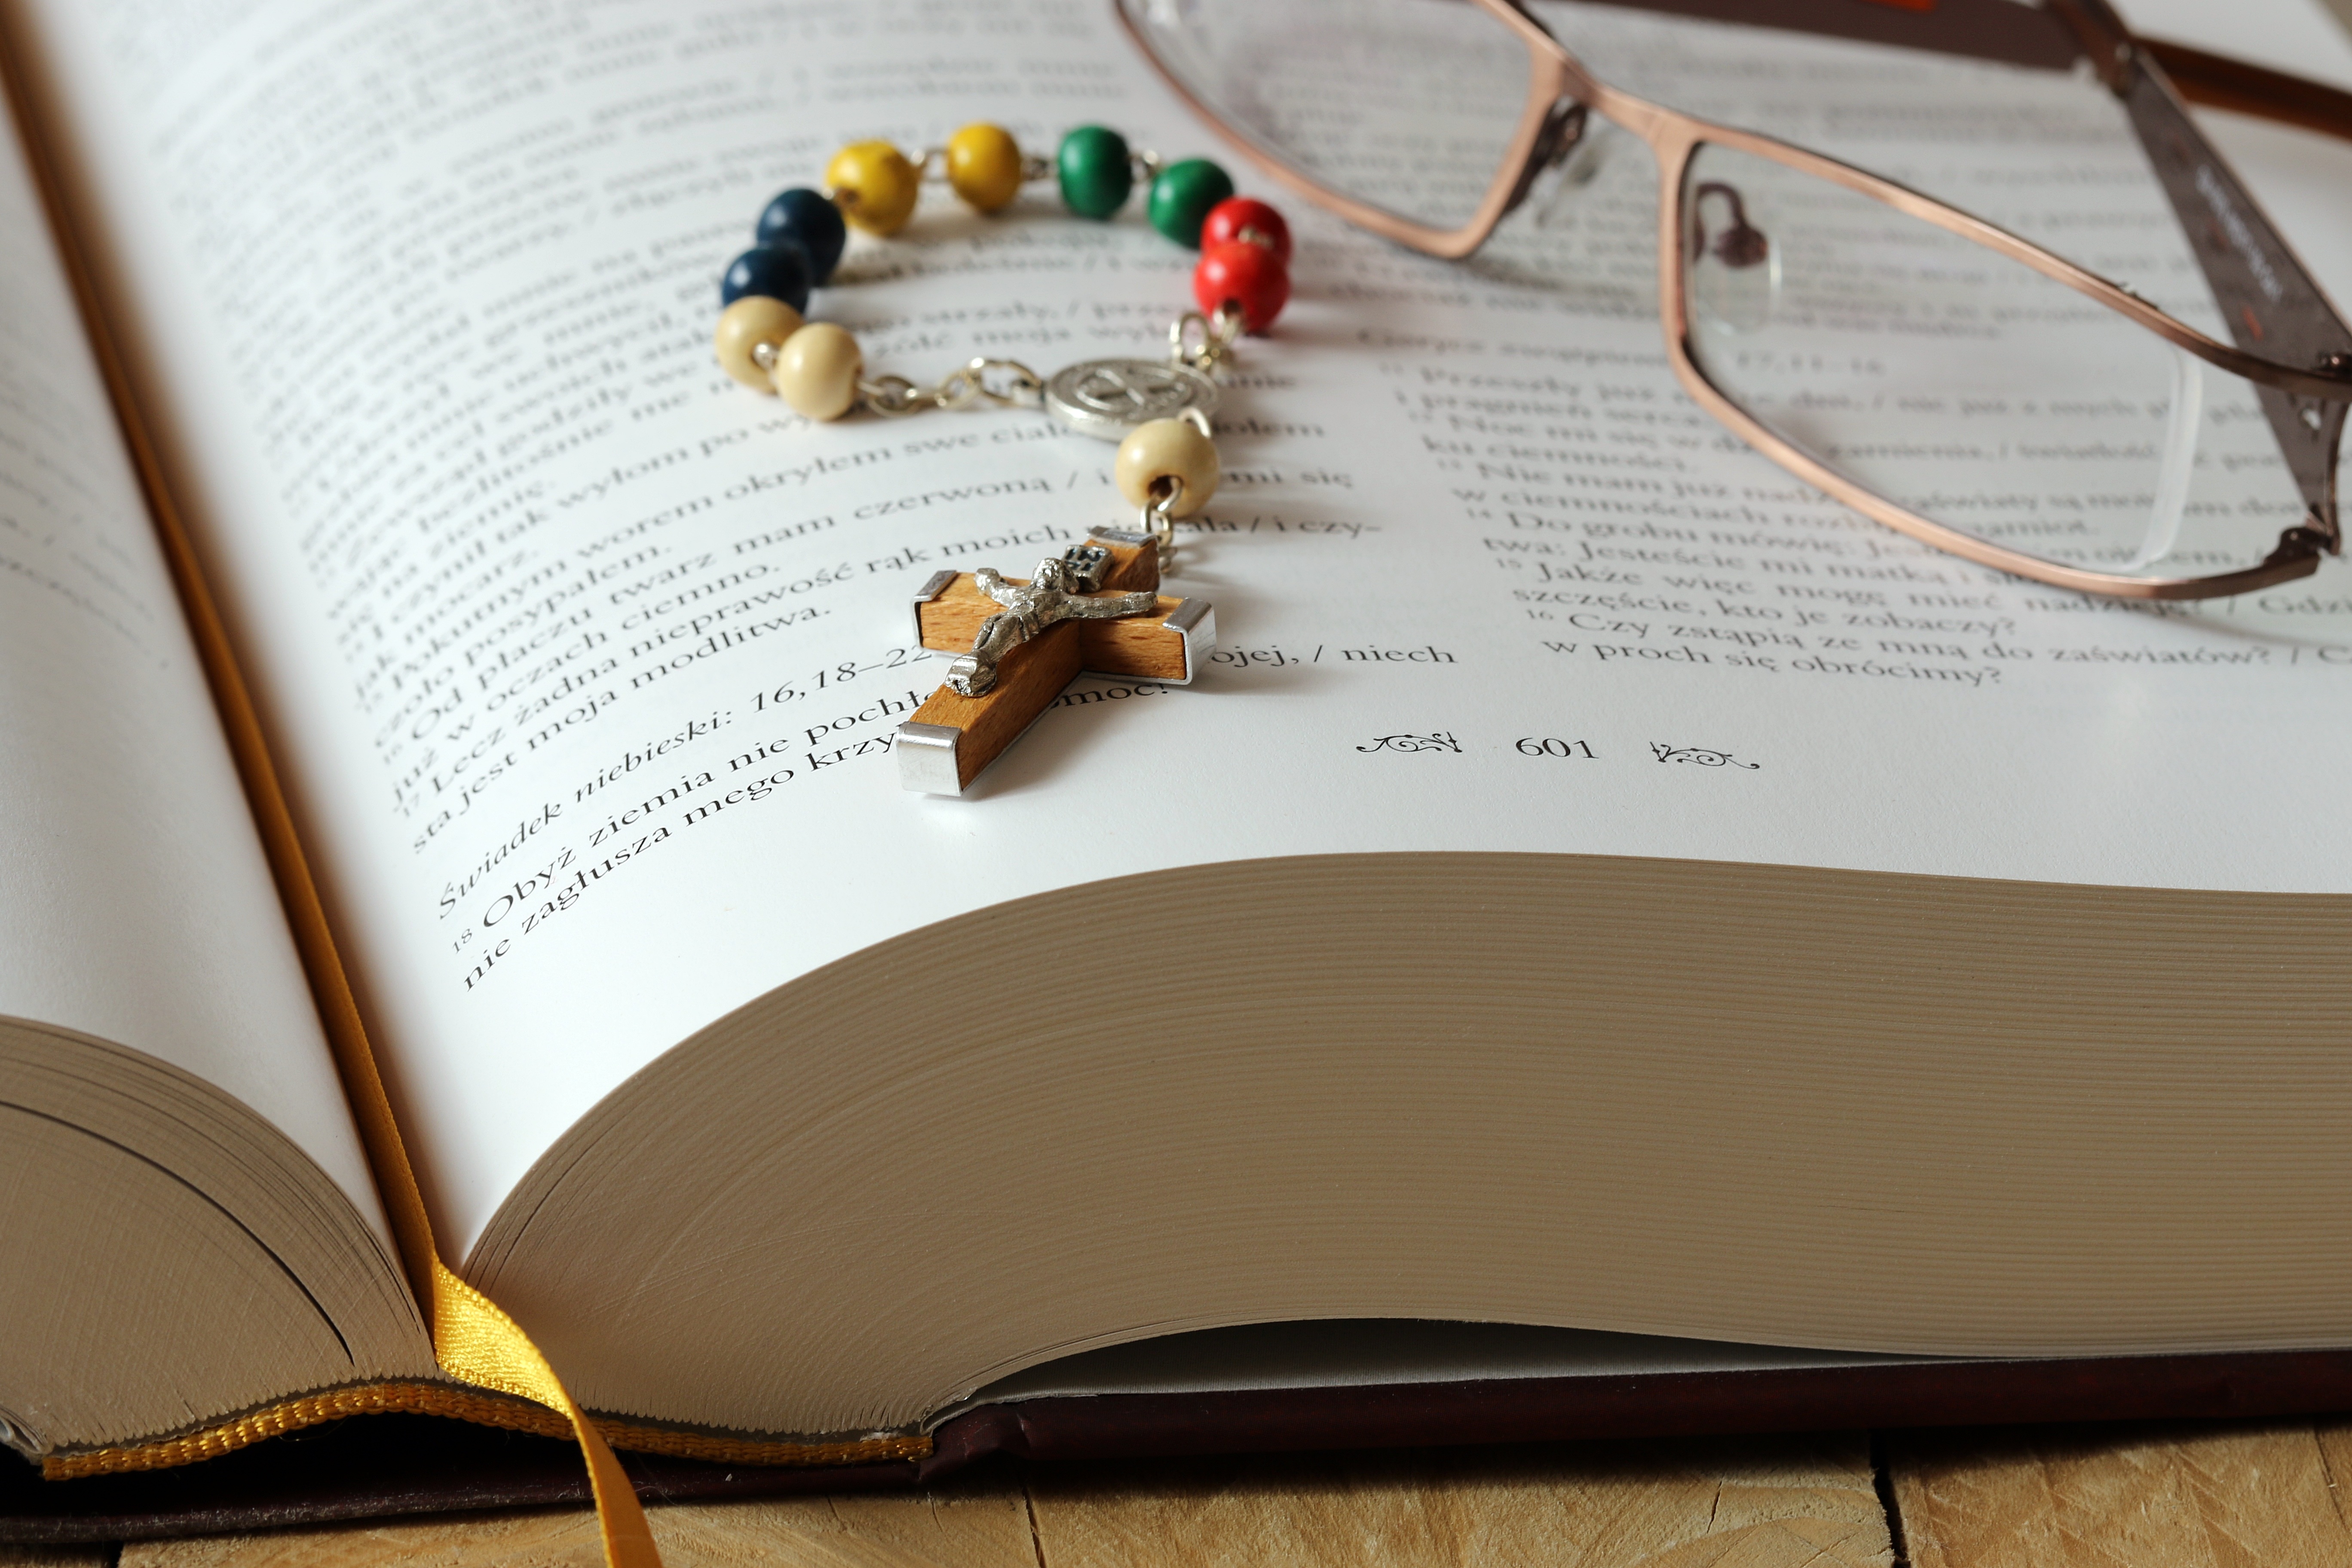
writing, brown, religion, bible, pray, brand, catholic, art, faith, glasses, prayer, the rosary, fashion accessory